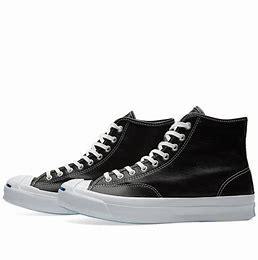
Brand: Converse
Model: Jack Purcell